Peter Dajnko

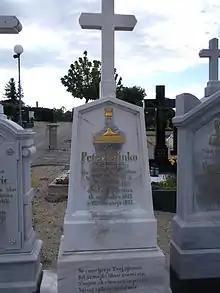
Dajnko's grave in the Velika Nedelja Cemetery.

Peter Dajnko (23 April 1787 – 22 February 1873) was a Slovene priest, author, and linguist, known primarily as the inventor of the Dajnko alphabet, an innovative proposal for the Slovene alphabet. Dajnko was also a proficient beekeeper and wrote the first book about beekeeping in Slovene, titled "Čelarstvo" (Beekeeping).